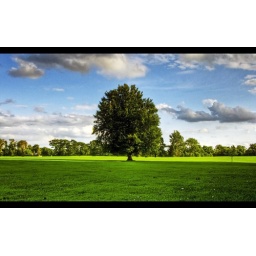
a lonely tree in malahide castle park Explored 17-08-2009